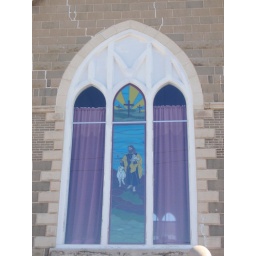
stained glass window located in Leonardtown, Maryland